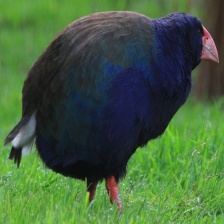
Species: TAKAHE
Scientific name: PORPHYRIO HOCHSTETTERI
ImageNet parent category: european_gallinule